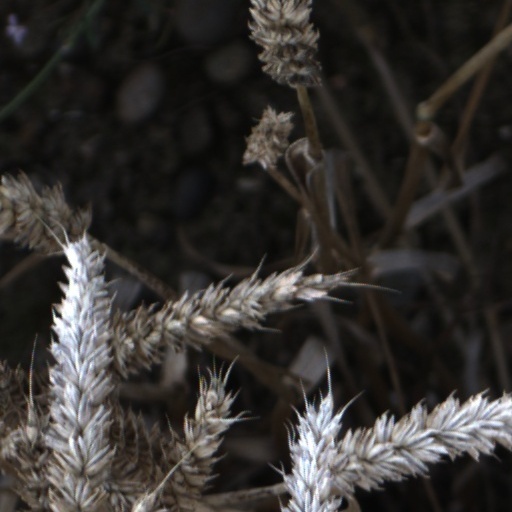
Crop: wheat